Edinburgh Castle

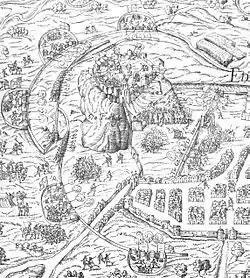
Detail from a contemporary drawing of Edinburgh Castle under siege in 1573, showing it surrounded by attacking batteries

James IV was killed in battle at Flodden Field, on 9 September 1513. Expecting the English to press their advantage, the Scots hastily constructed a town wall around Edinburgh and augmented the castle's defences. Robert Borthwick and a Frenchman, Antoine d'Arces, were involved in designing new artillery defences and fortifications in 1514, though it appears from lack of evidence that little of the planned work was carried out. Three years later, King James V (r.1513–1542), still only five years old, was brought to the castle for safety. Upon his death 25 years later, the crown passed to his week-old daughter, Mary, Queen of Scots. English invasions followed, as King Henry VIII attempted to force a dynastic marriage on Scotland. When the English burnt Edinburgh in May 1544 the gunner Andrew Mansioun firing from the castle destroyed an English cannon placed to bombard the forework. In 1547 disaffected members of the garrison who resented Regent Arran came to Norham Castle and offered to let the English in.